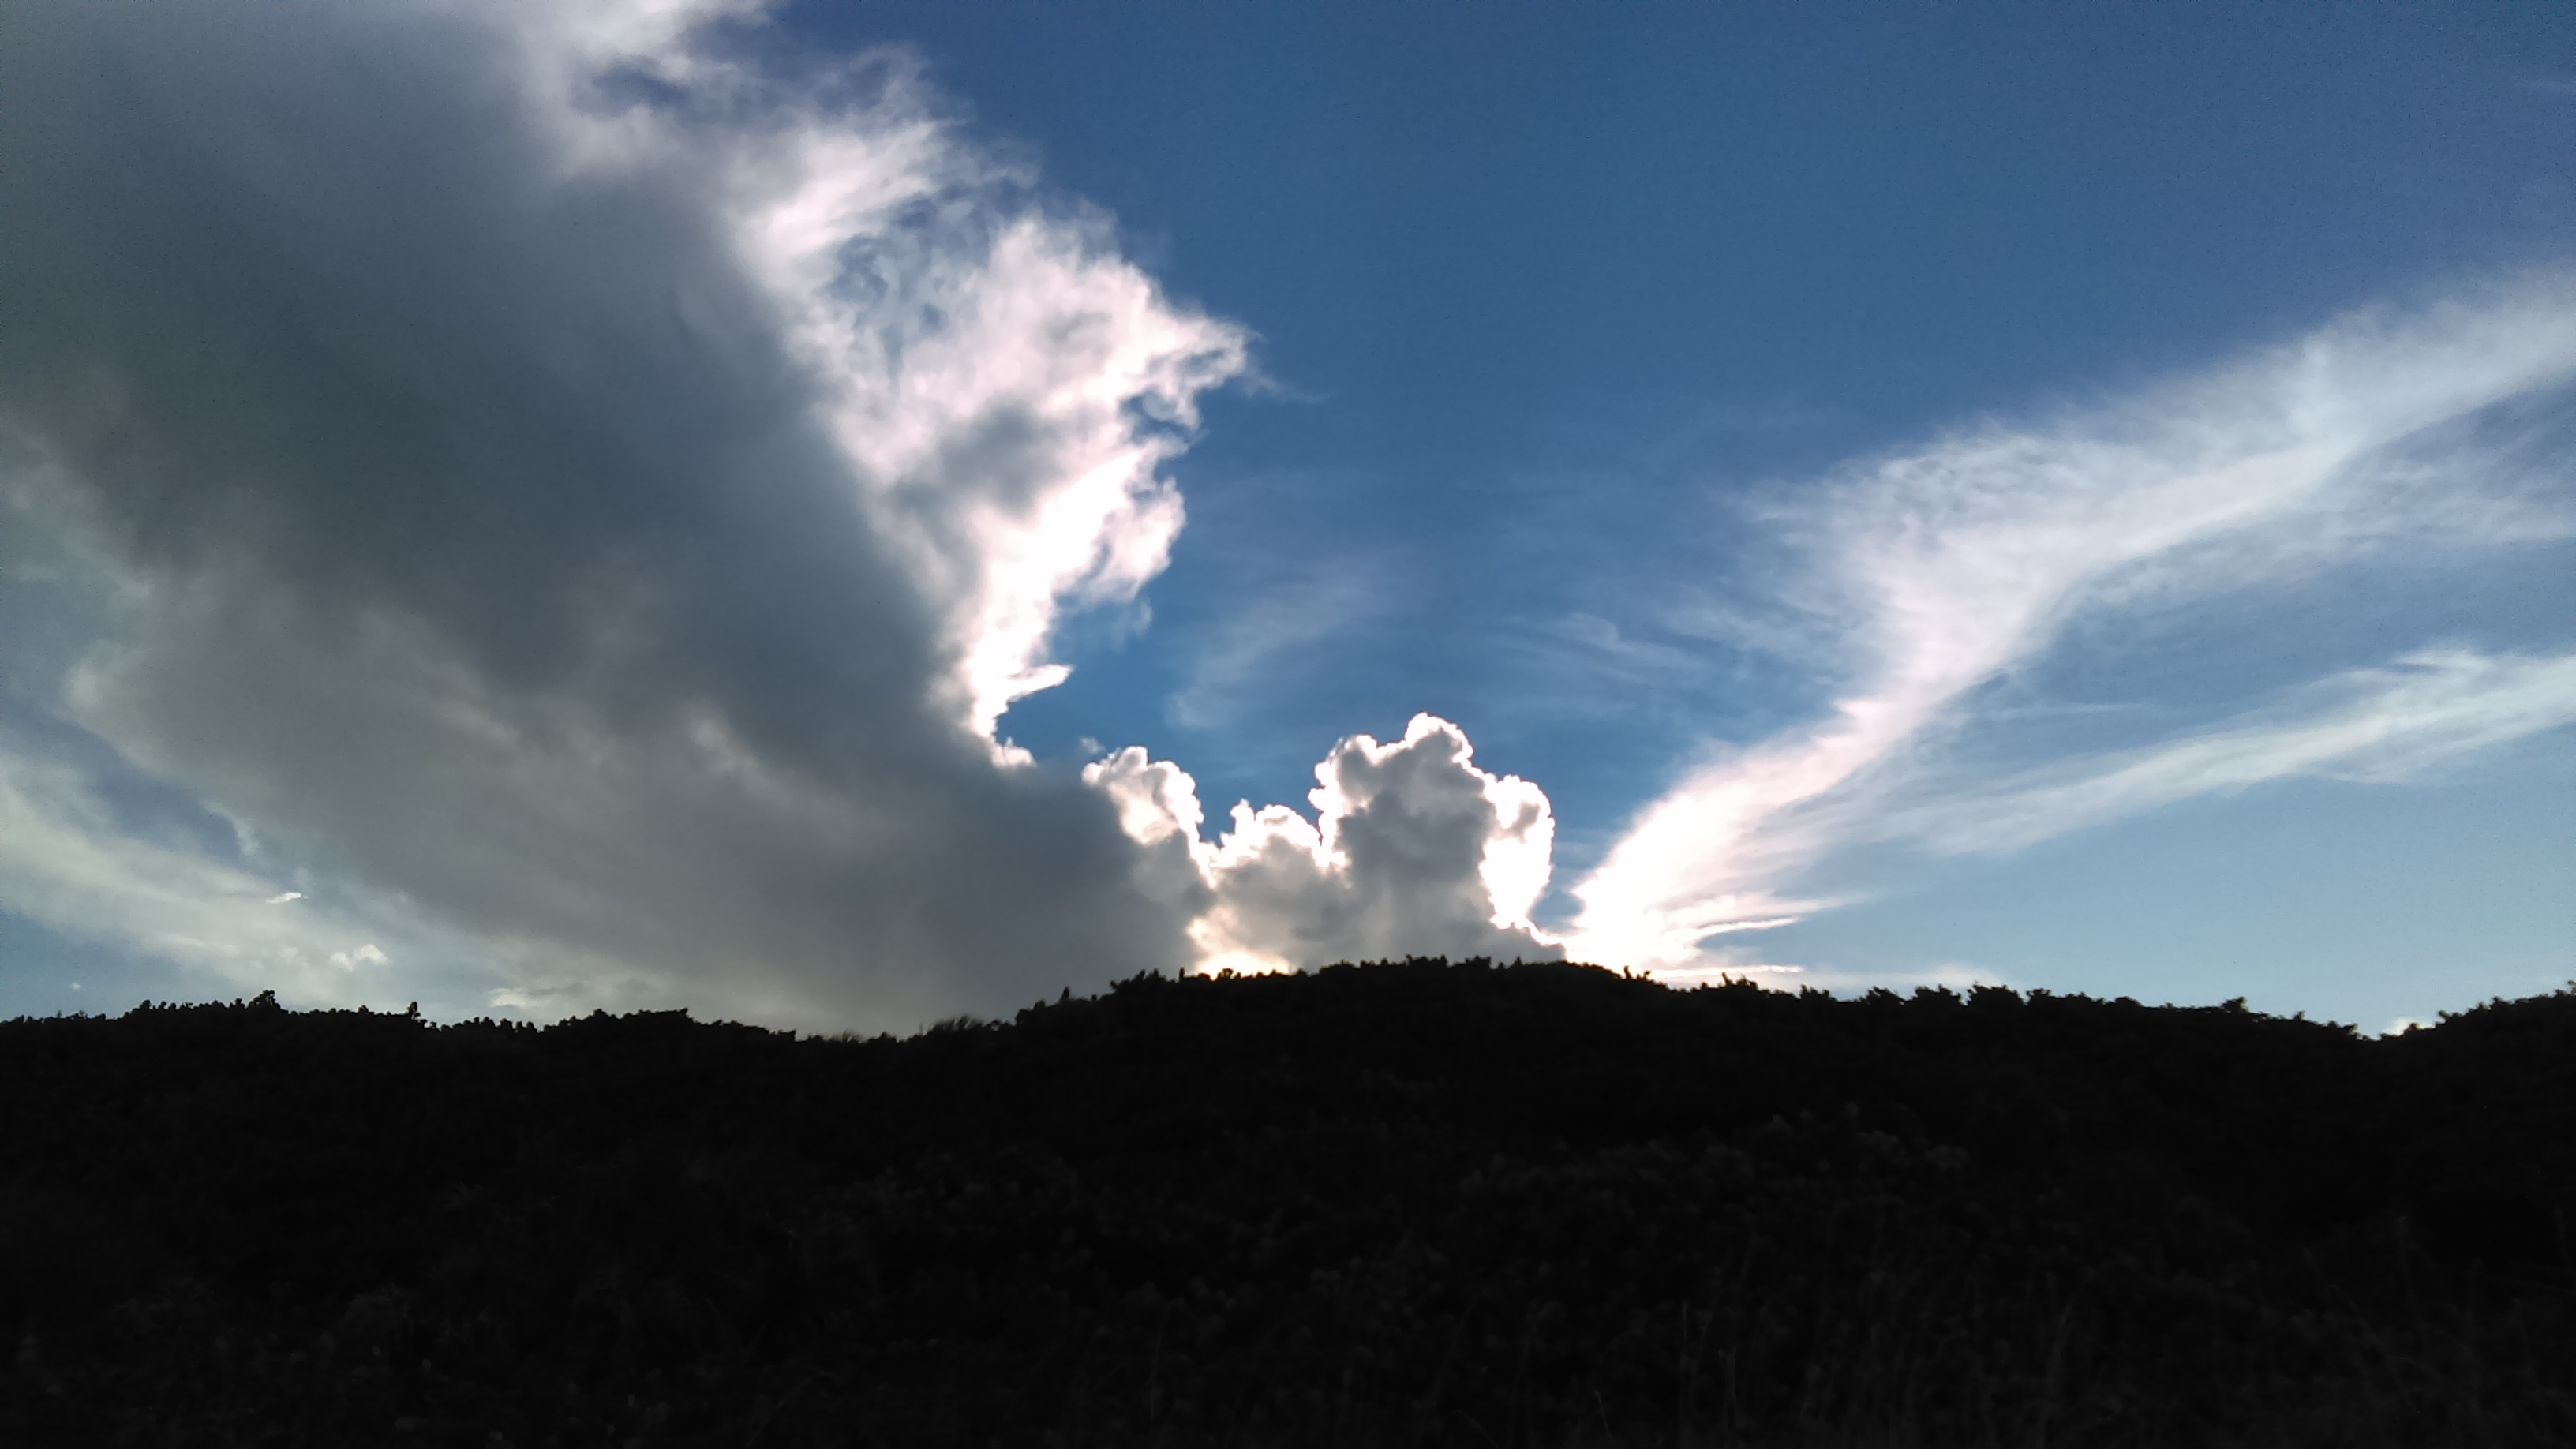
horizon, mountain, cloud, sky, sun, sunlight, hill, dawn, atmosphere, weather, cumulus, clouds, meteorological phenomenon, geological phenomenon